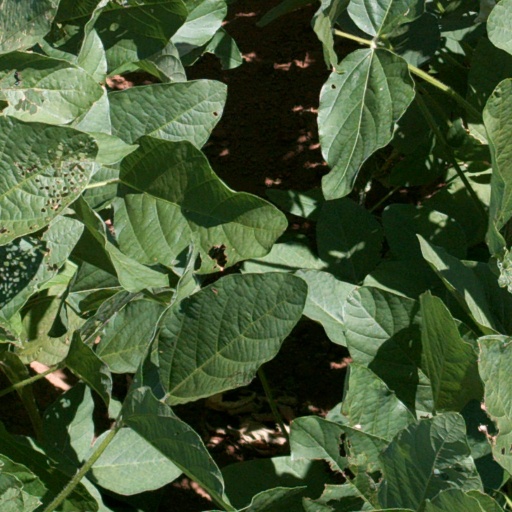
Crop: soybean